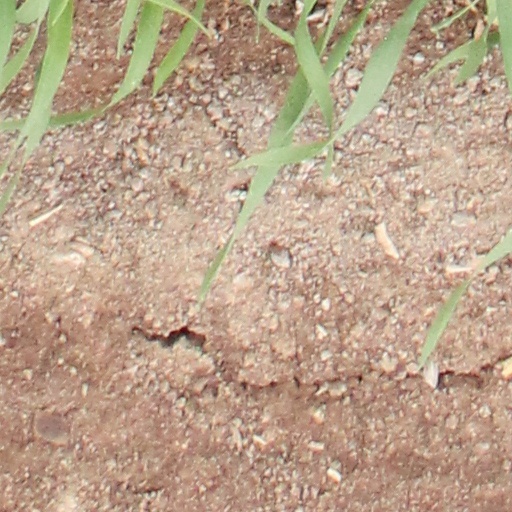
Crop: wheat